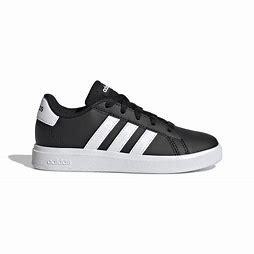
Brand: Adidas
Model: Grand Court